Elliott Brothers (builders merchant)

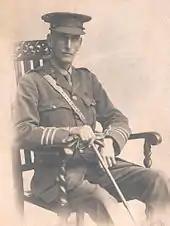
Walter Elliott c 1900

After his 1826 advertisement announcing his relocation, Robert Young had never advertised his business and it had remained small. However, when Thomas Elliott took over the business an advertisement to that effect did appear in the "Hampshire Advertiser" of 17October 1840.